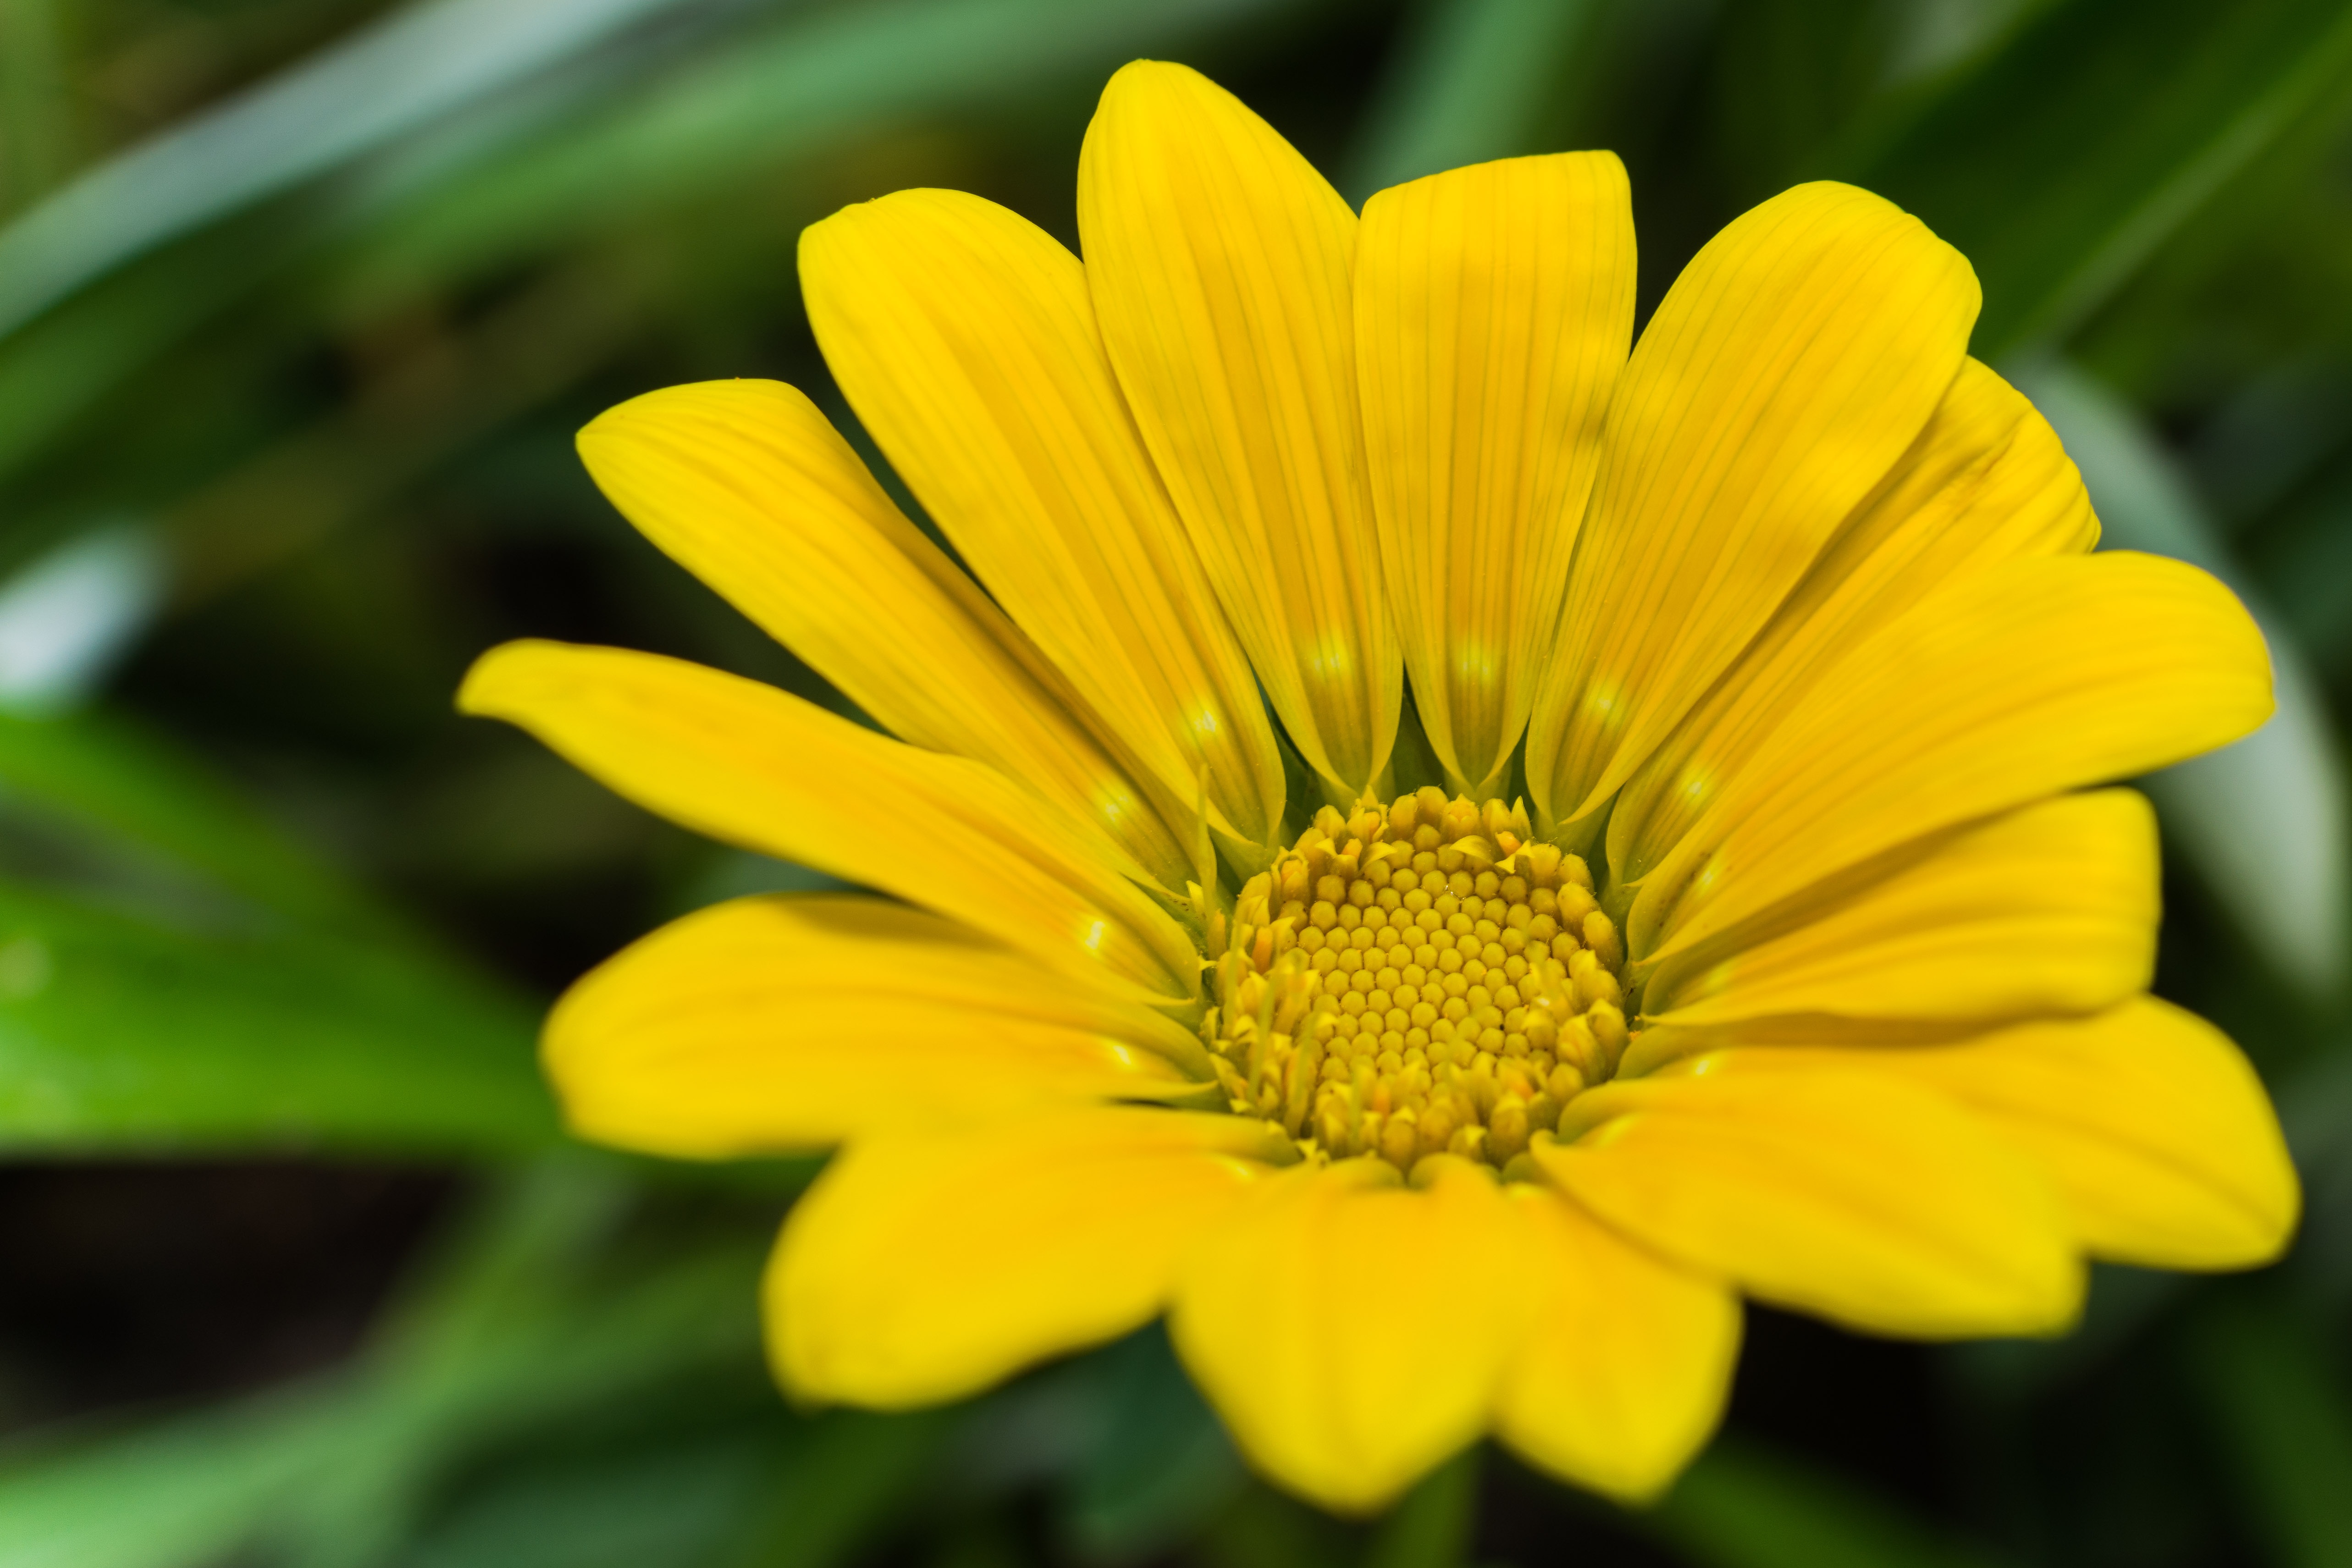
nature, plant, flower, petal, daisy, macro, botany, yellow, flora, wildflower, close up, nectar, macro photography, flowering plant, daisy family, oxeye daisy, plant stem, land plant